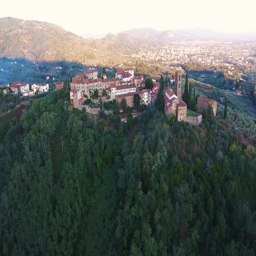
aerial shot of a small town on the hill